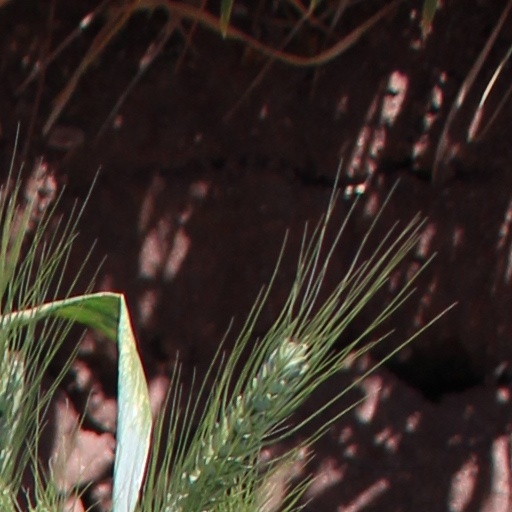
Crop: wheat